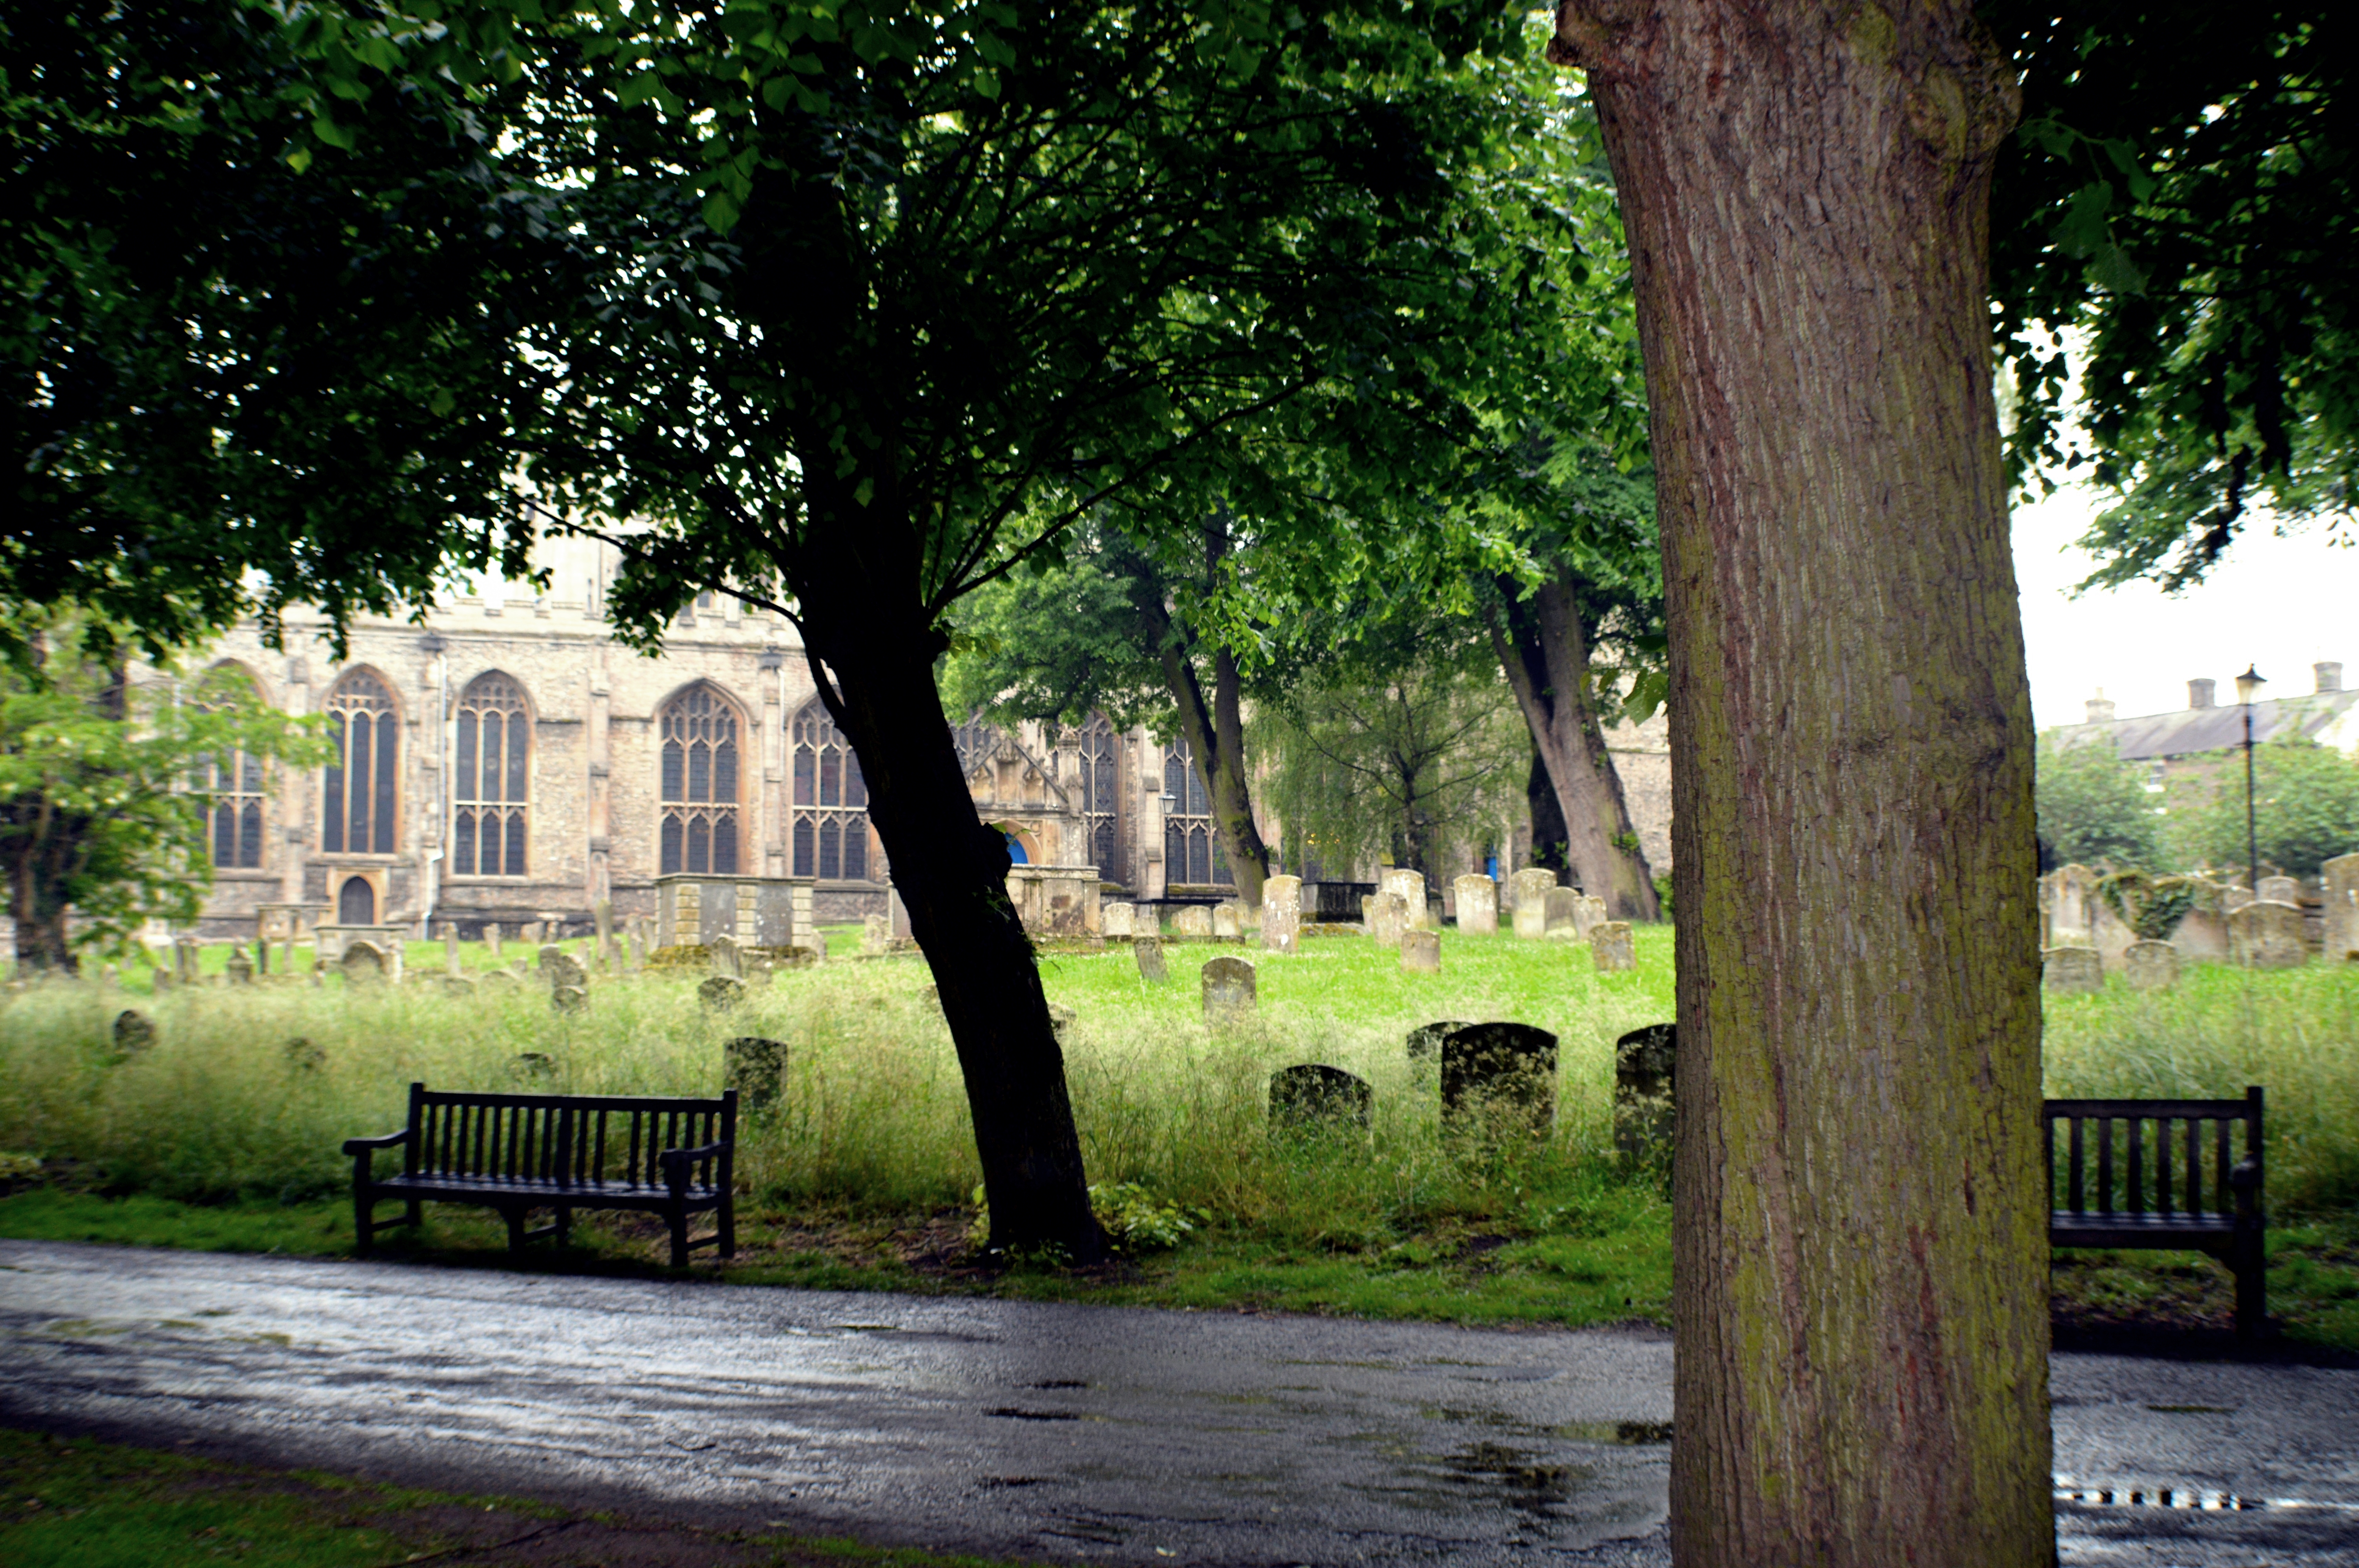
cemetery, gravestones, benches, trees, tree, green, nature, woody plant, grass, plant, leaf, water, reflection, landscape, sky, grove, branch, park, estate, village, garden